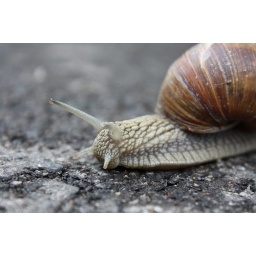
suicidal snail crossing a mountain road in Schliersee, Germany